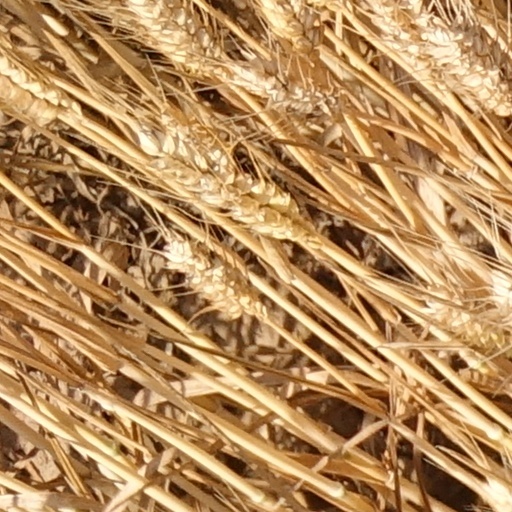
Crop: wheat